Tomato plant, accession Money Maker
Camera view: vertical (180 deg); turntable rotation: 60 degrees
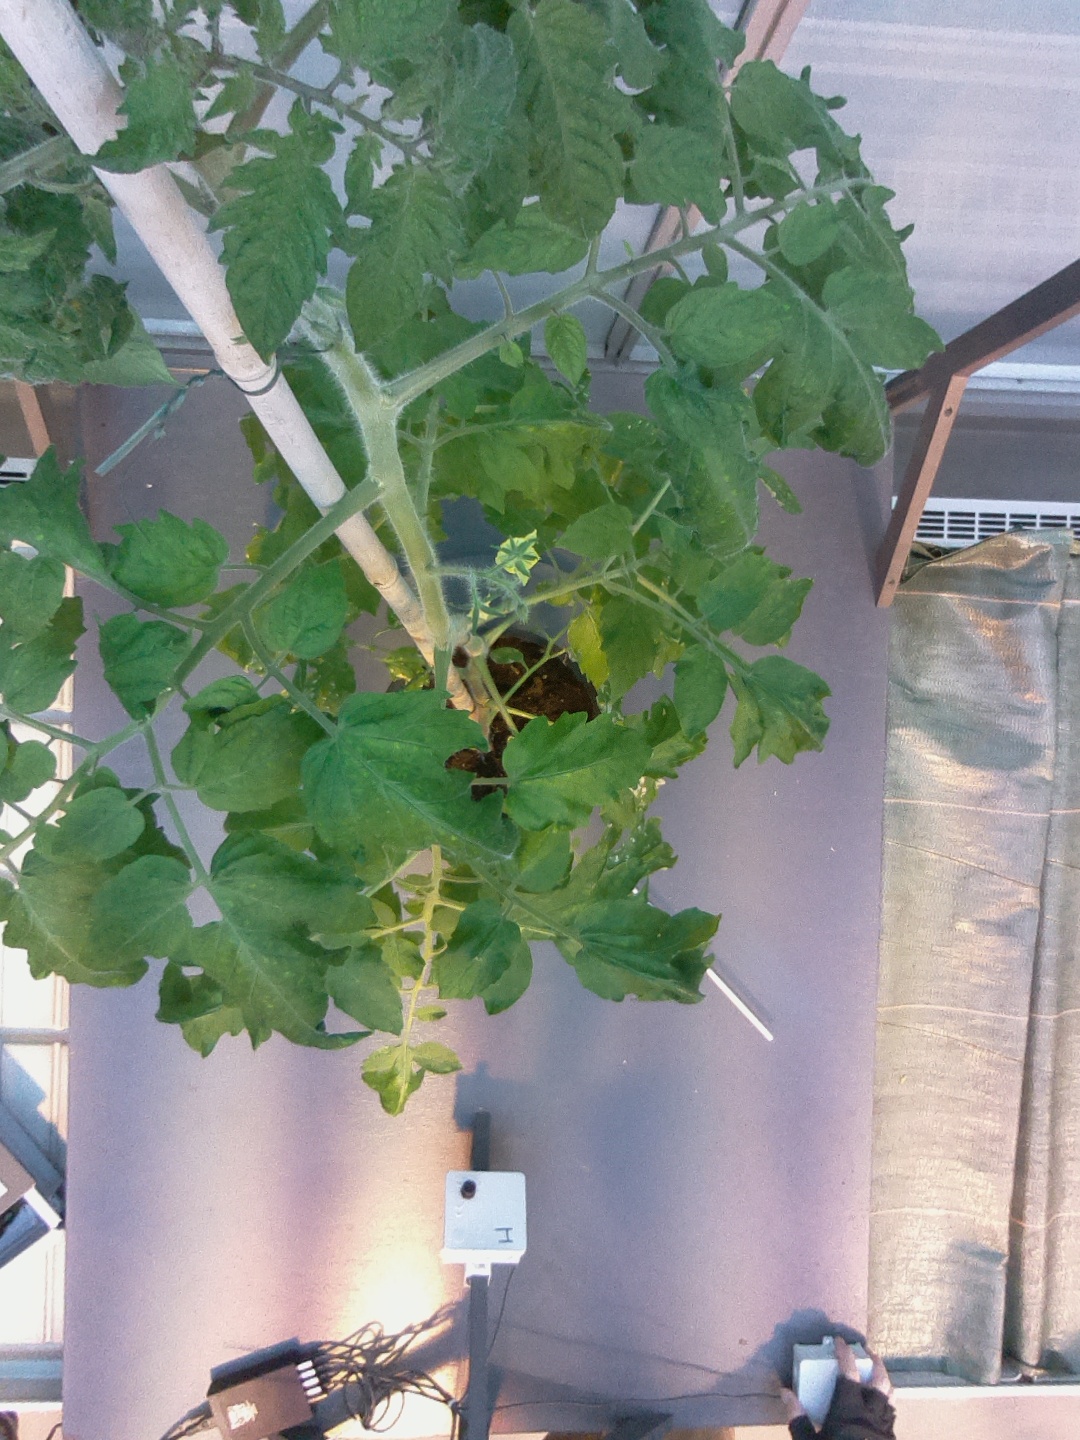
BBCH growth stage 64: 40%-50% of flowers open